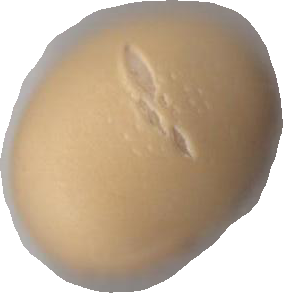
Variety: Grobogan